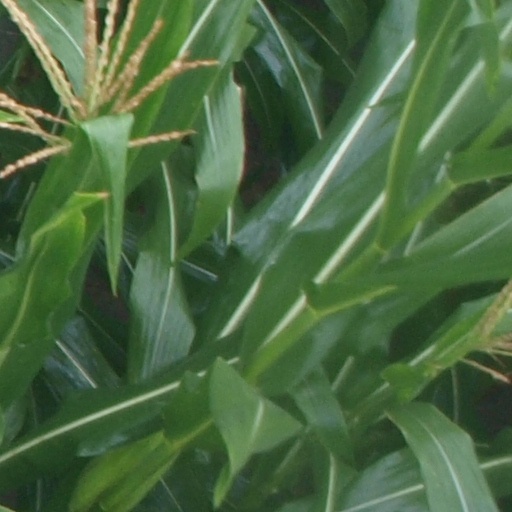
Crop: maize; corn